Alexei Rogonov

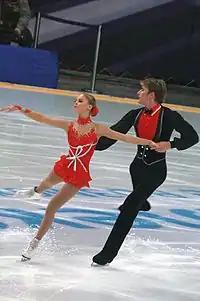
Martiusheva/Rogonov at the 2012 Rostelecom Cup.

Rogonov and Anastasia Martiusheva first met in Perm, skating in the same group but with different partners. After two years, Natalia Pavlova invited Rogonov to Moscow and paired him in 2006 with Martiusheva, who had arrived six months earlier. The pair won the 2009 Russian Junior title. At the 2009 World Junior Championships, they were 11th after the short program but finished first in the long program, ahead of Lubov Iliushechkina / Nodari Maisuradze. They moved up to second overall and took the silver medal.